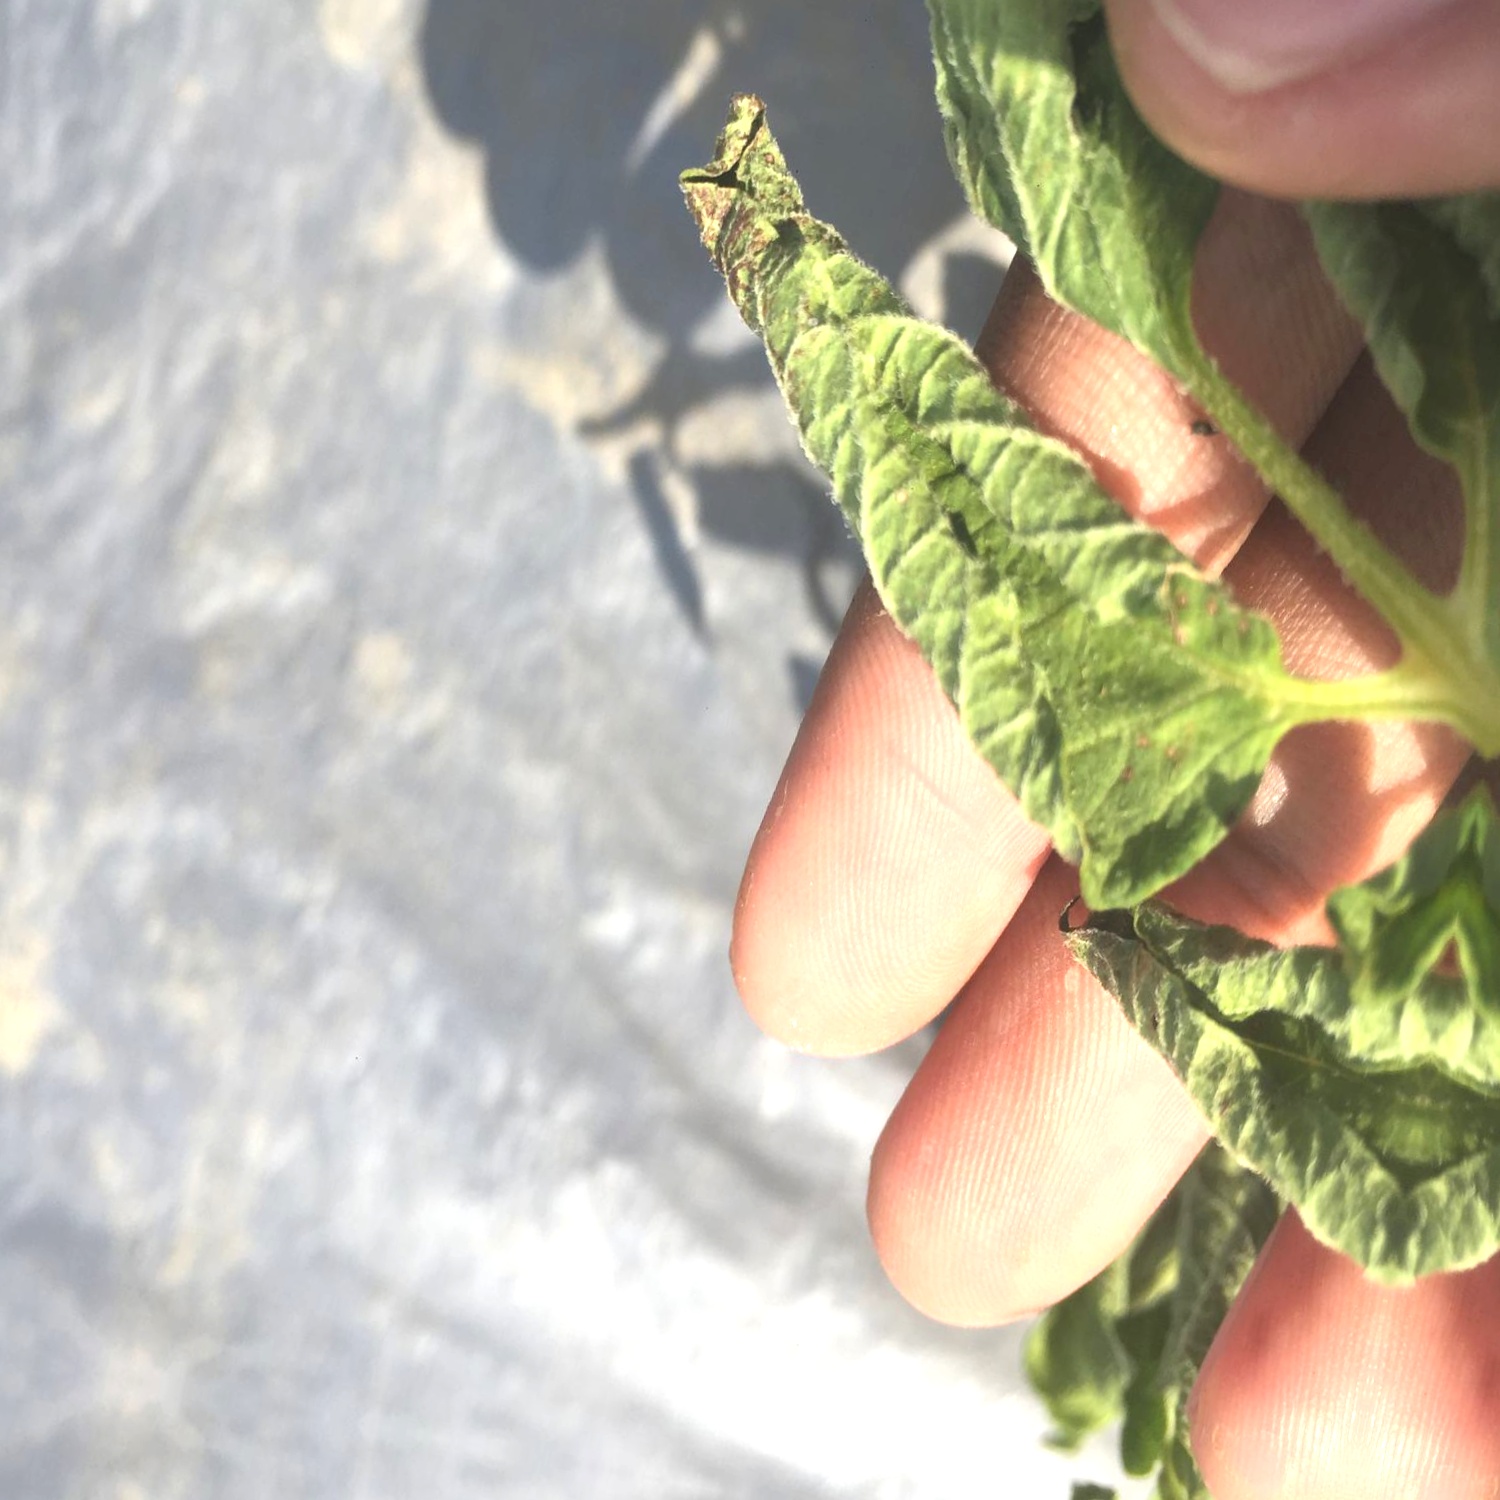
Etiqueta: Pudricion_Parda